Mauritania–United States relations

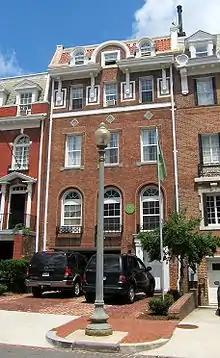
Embassy of Mauritania in Washington, D.C.

After Mauritania gained independence on 28 November 1960, the United States maintained cordial relations with Mauritania and provided a small amount of economic assistance. During the Six-Day War in June 1967, Mauritania broke diplomatic and consular relations with the United States but restored ties two years later and maintained relatively positive relations until the late 1980s, despite disagreement over the Arab–Israeli conflict. Since 1981, the United States has provided about $130 million in economic and food assistance.